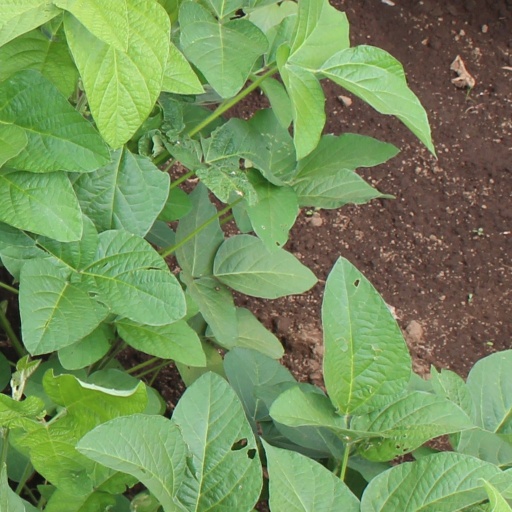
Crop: soybean